One Touch of Venus

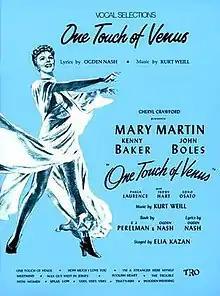
Sheet Music Cover

One Touch of Venus is a 1943 musical with music written by Kurt Weill, lyrics by Ogden Nash, and book by S. J. Perelman and Nash, based on the 1885 novella "The Tinted Venus" by Thomas Anstey Guthrie, and very loosely spoofing the Pygmalion myth. The show satirizes contemporary American suburban values, artistic fads and romantic and sexual mores. Weill had been in America for eight years by the time he wrote this musical, and his music, though retaining his early haunting power, had evolved into a very different Broadway style.